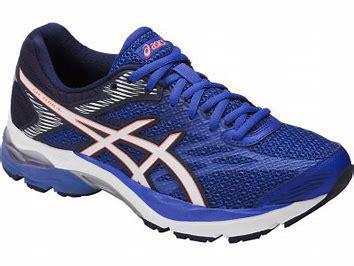
Brand: Asics
Model: Gel Flux 4